Jordan Williams (basketball, born 1990)

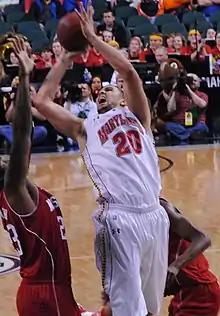
Williams playing for Maryland

Jordan Williams (born October 11, 1990) is an American former professional basketball player. He played two seasons of college basketball for the Maryland Terrapins.